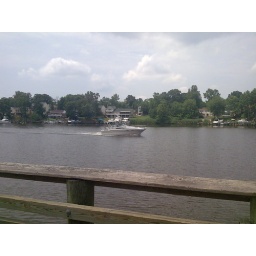
Took a short 1.5mi walk to this park on the water near my house